Answer in natural language. Considering the relative positions, where is Doorway with respect to blue and white striped wooden bed? Choose between the following options: below or above
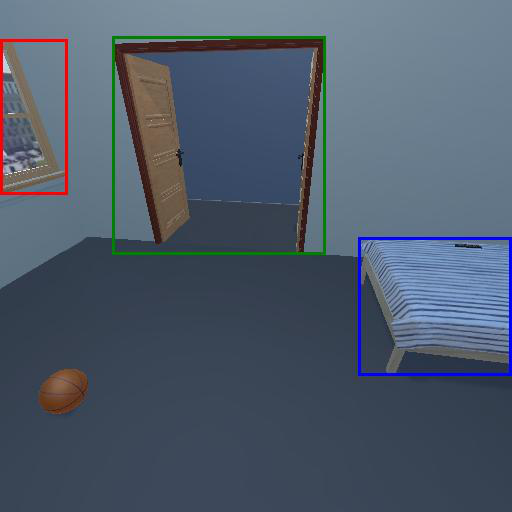
<answer>above</answer>